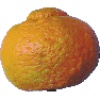
Label: mandarine